It's That Man Again (film)

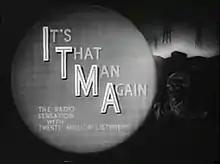
Opening title card

It's That Man Again is a 1943 British comedy film directed by Walter Forde and starring Tommy Handley, Greta Gynt and Jack Train. It was based on Handley's radio show "It's That Man Again". In the film, the mayor of a small town lends his assistance to some drama students.